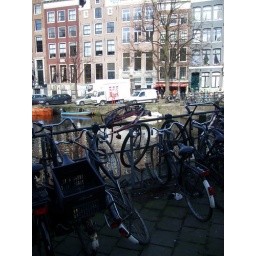
25,000 bikes in river per year